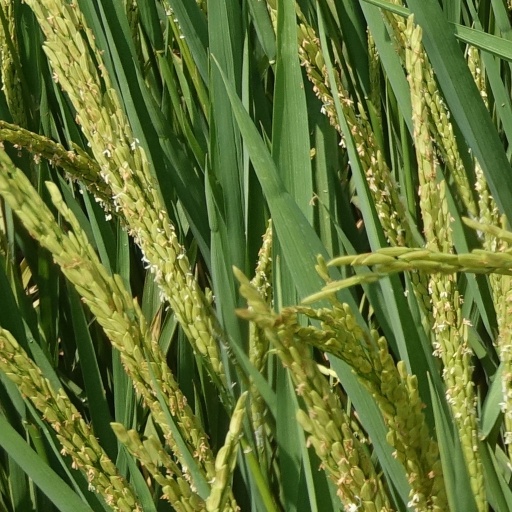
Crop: rice